Sideling Hill

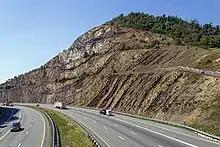
The Sideling Hill cut from the rest stop pedestrian bridge

The Sideling Hill Tunnel, through Sideling Hill in Pennsylvania east of Breezewood, is currently in its third phase of life. In the 1880s, a tunnel was partially bored through the mountain by the South Pennsylvania Railroad. The railroad project ceased, and the tunnel was left abandoned. When construction of the Pennsylvania Turnpike was begun in the 1930s by the Pennsylvania Turnpike Commission on the right-of-way of the South Pennsylvania Railroad, the tunnel was completed for highway use by the turnpike.